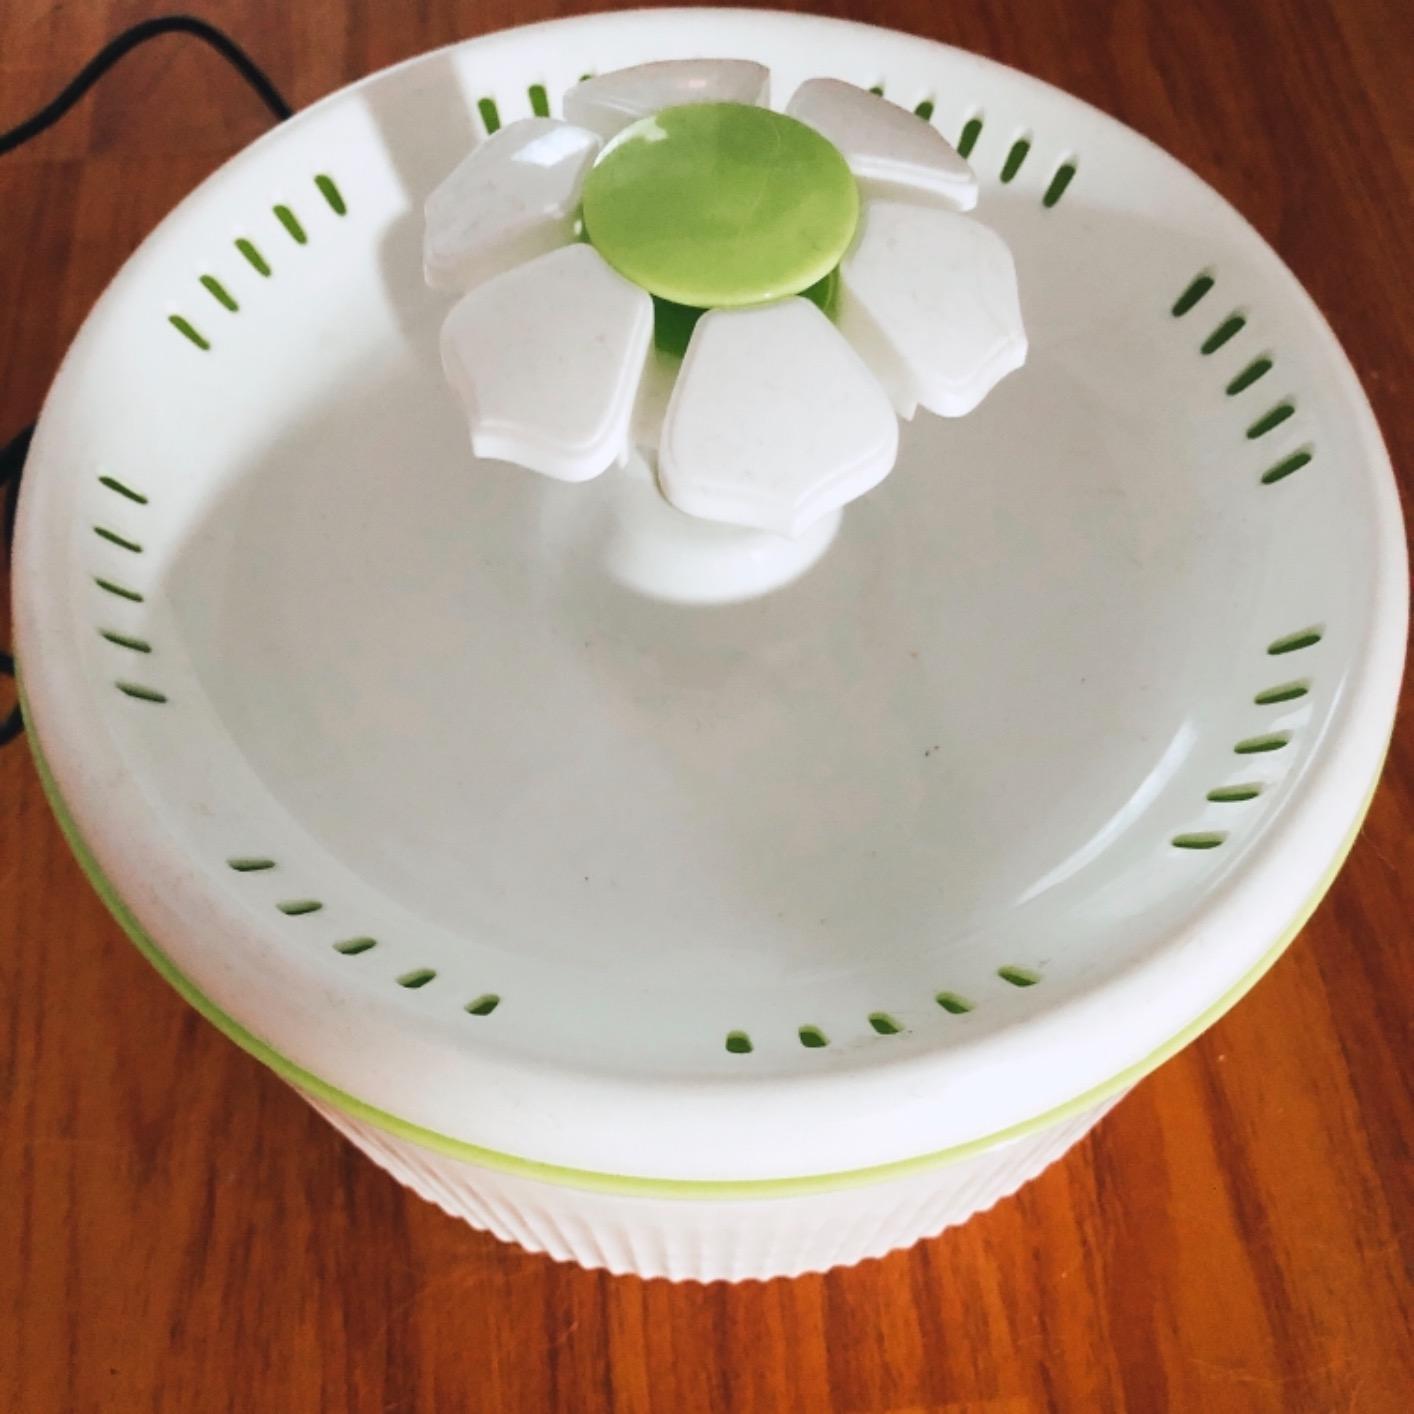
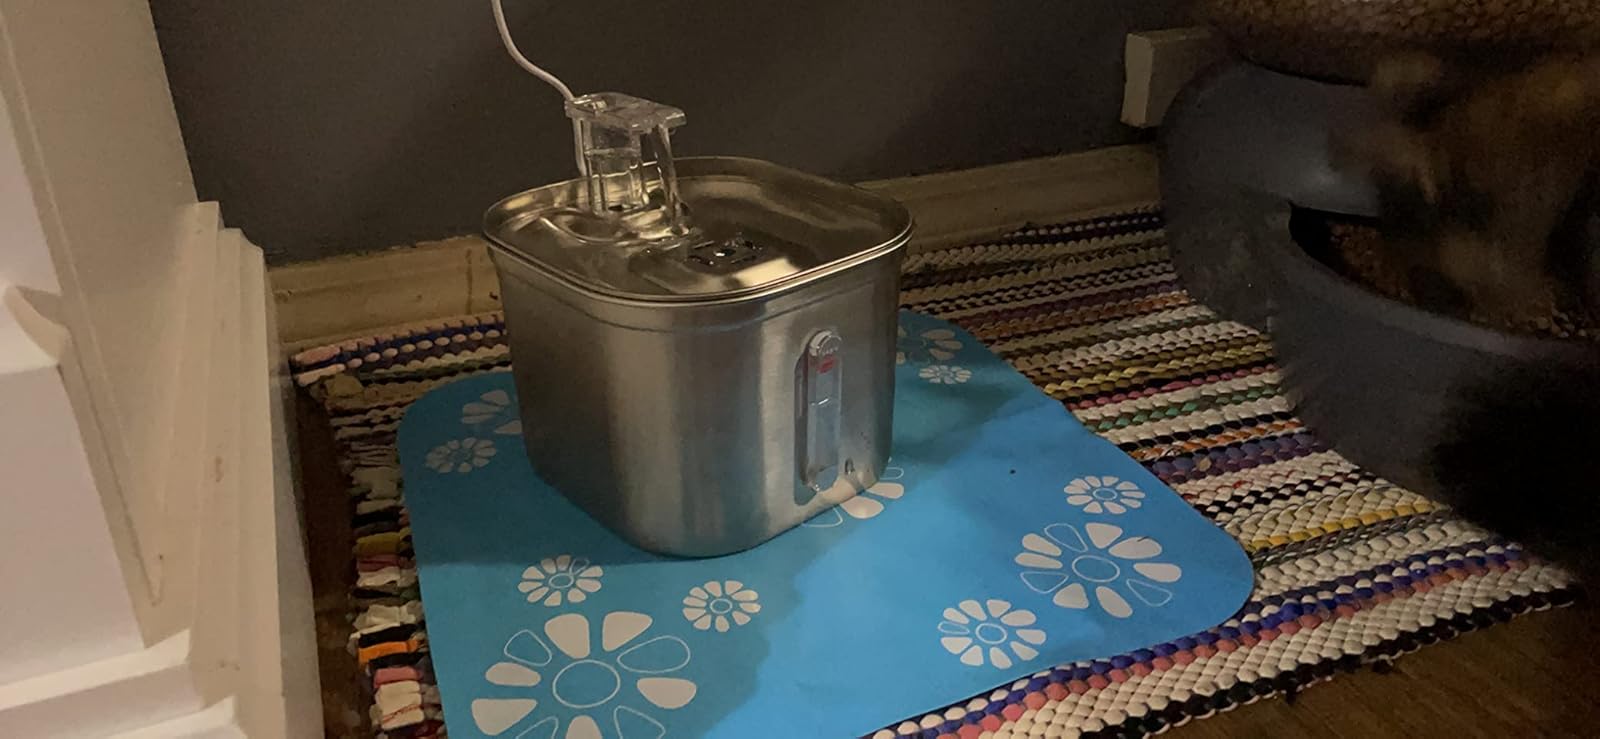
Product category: items_bowl
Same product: no